Boeing EA-18G Growler

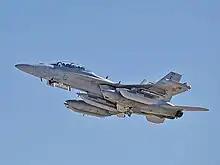
An Australian EA-18G in 2023

On 27 February 2009, Defence Minister Joel Fitzgibbon announced that 12 of the 24 Super Hornets on order would be wired on the production line for future fit-out as EA-18Gs. The additional wiring would cost A$35 million. On 23 August 2012, the Australian Government announced that 12 RAAF Super Hornets would be fitted with Growler capability at a cost of $1.5 billion, making the Royal Australian Air Force the only military other than the U.S. to operate the Growler's electronic jamming equipment.